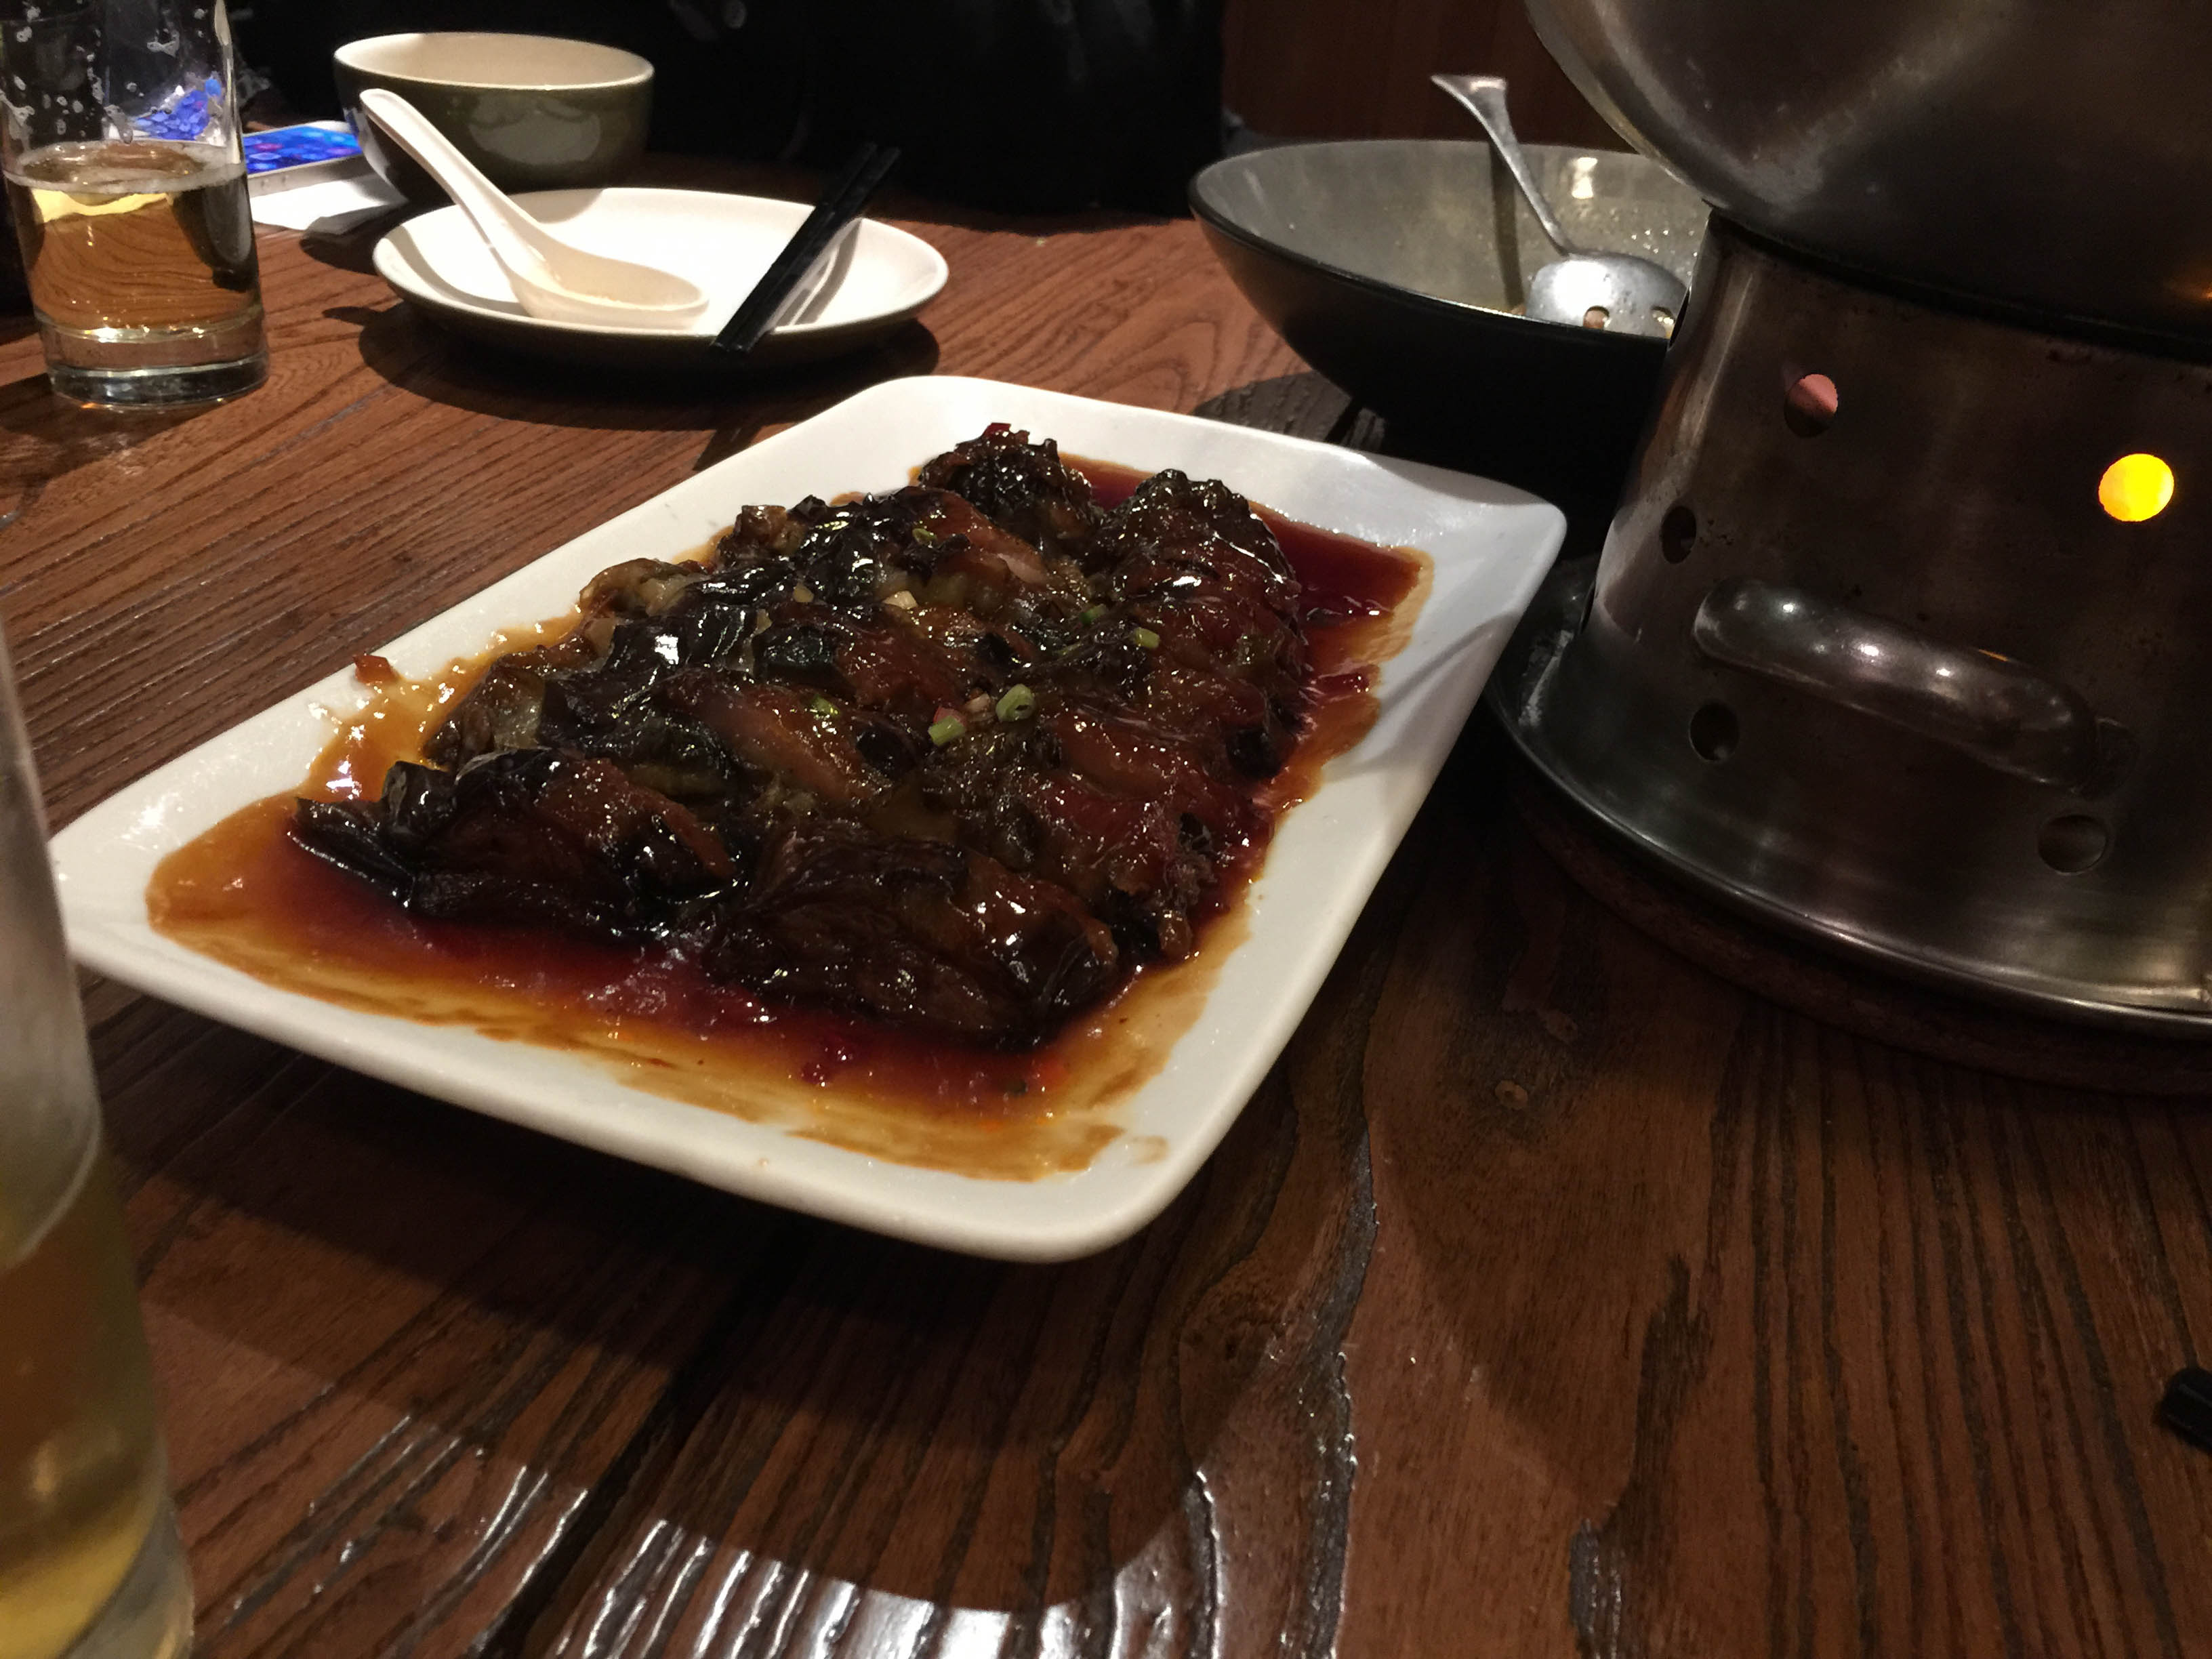
restaurant, dish, meal, food, fish, meat, lunch, cuisine, asian food, kobe beef